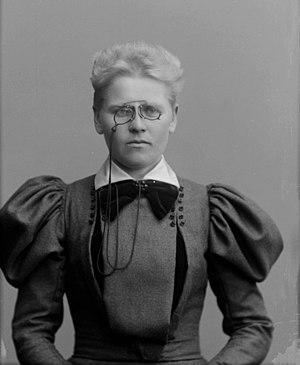
Hilda Maria Käkikoski, née le 31 janvier 1864 à Lapinjärvi et morte le 14 novembre 1912 à Helsinki, était une femme politique, écrivain et enseignante finlandaise. Elle est l'une des 19 premières femmes à avoir été élue au parlement finlandais.